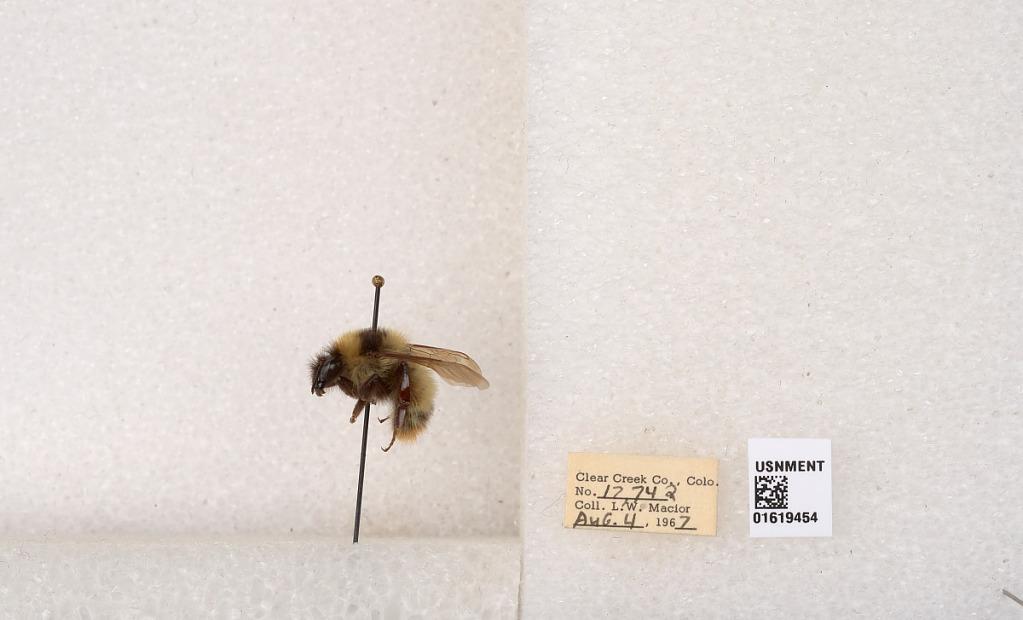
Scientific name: Bombus kirbyellus
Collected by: L. Macior
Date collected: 1967-8-4
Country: United States
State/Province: Colorado
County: Clear Creek
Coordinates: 39.6891, -105.644